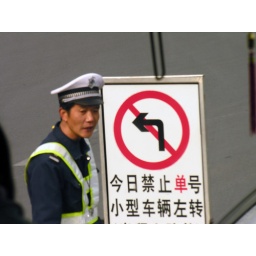
Policeman with sign in street in Hangzhou.